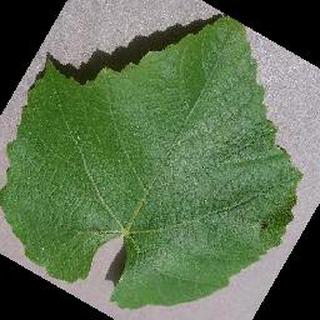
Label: healthy_grape